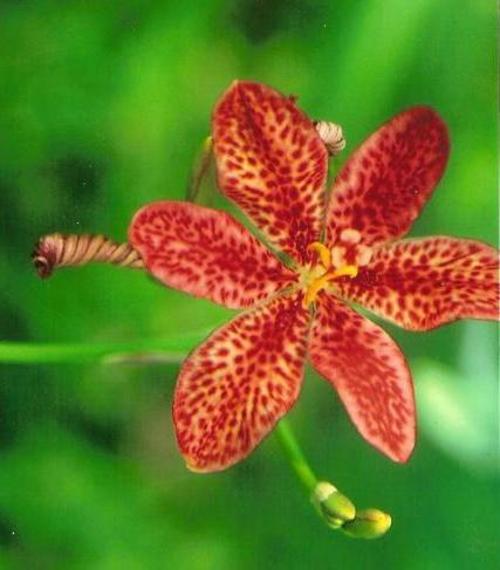
Label: blackberry lily